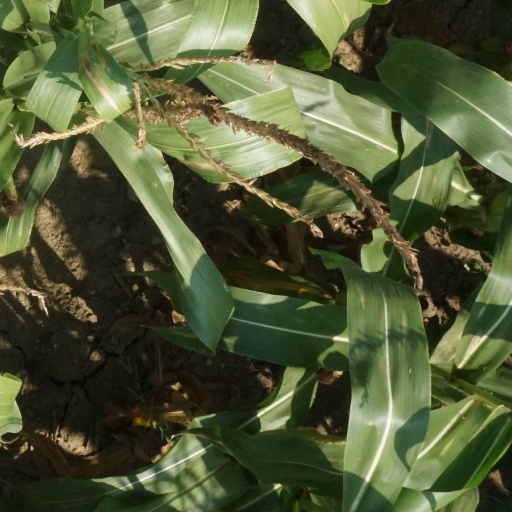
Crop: maize; corn